Max Planck Institute for Demographic Research

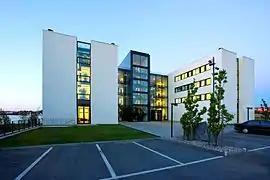
Building of the Max Planck Institute for Demographic Research in Rostock

The Max Planck Institute for Demographic Research (MPIDR) is located in Rostock, Germany. It was founded in 1996 by James Vaupel and moved into new buildings in Rostock in 2002. It is one of approximately 80 institutes of the Max Planck Society.